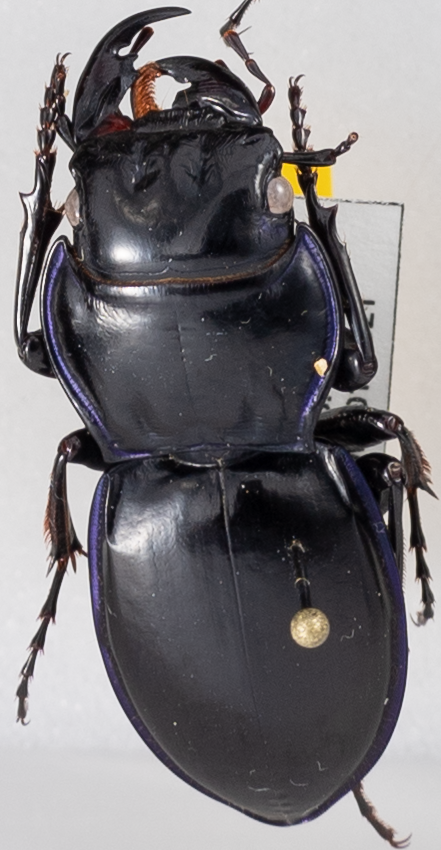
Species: Pasimachus punctulatus
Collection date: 2018-08-21
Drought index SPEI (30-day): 0.992
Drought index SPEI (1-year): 0.732
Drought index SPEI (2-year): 0.32